Chechen lighthouse

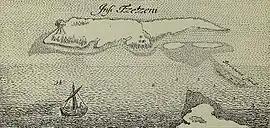
On the image Adam Olearius in 1636-1638 a man-made lighthouse is depicted on the left side of the Chechen Island.

German traveler Adam Oleari first mentioned the island in his work "Description of a Journey to Muscovy", which is about his journey through Russia as part of Schleswig-Holsteins embassy to Persia in 1636–1638. He reported that, at one of the extremities of the island four poles were tied together and covered with roots and branches; there were also two large pits where a fire was laid out at night. Signal lights, which depicted the appearance of lighthouses, for the passage of sea vessels were lit as early as 1723.